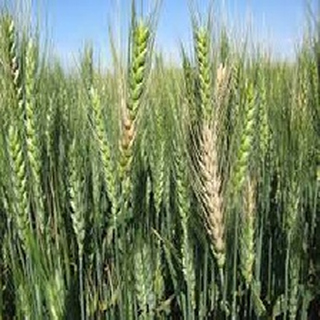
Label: wheat_fusarium_head_blight